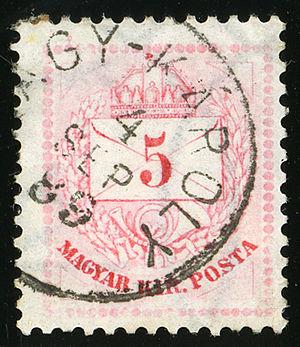
Carei est une ville roumaine du județ de Satu Mare, dans la région traditionnelle de Transylvanie et dans la région de développement du Nord-ouest.